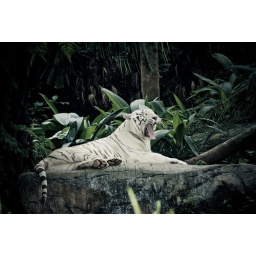
white stripe tiger in singapore zoological garden